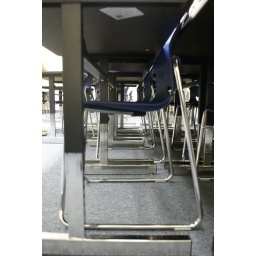
A line of desks and chairs in a classroom at a community college.